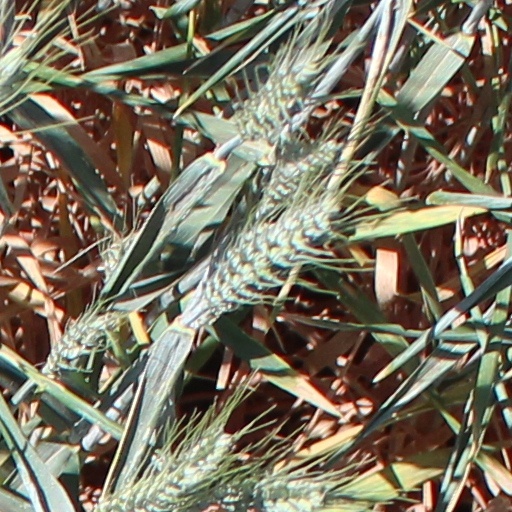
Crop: wheat